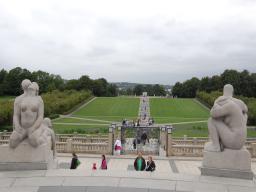
Label: Background_without_leaves